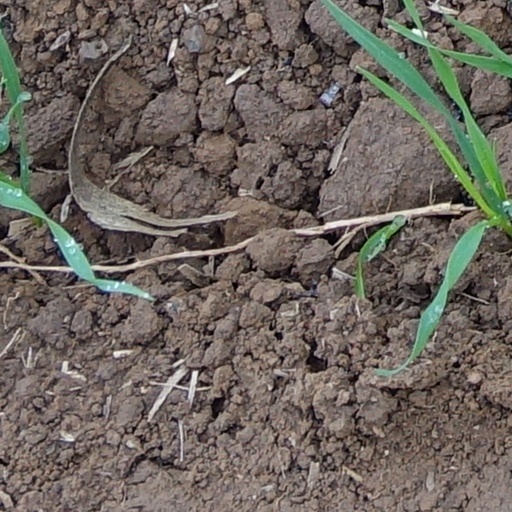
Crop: wheat